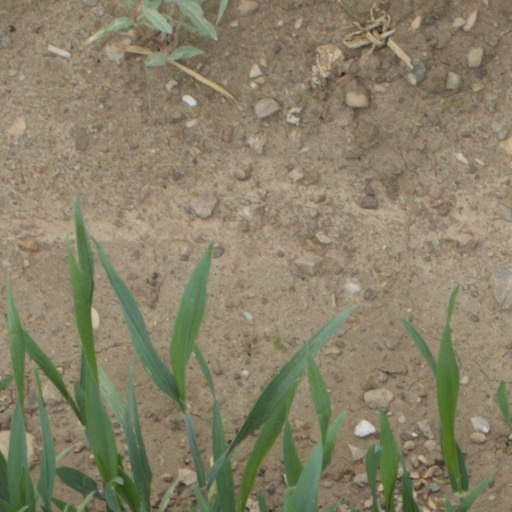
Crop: wheat